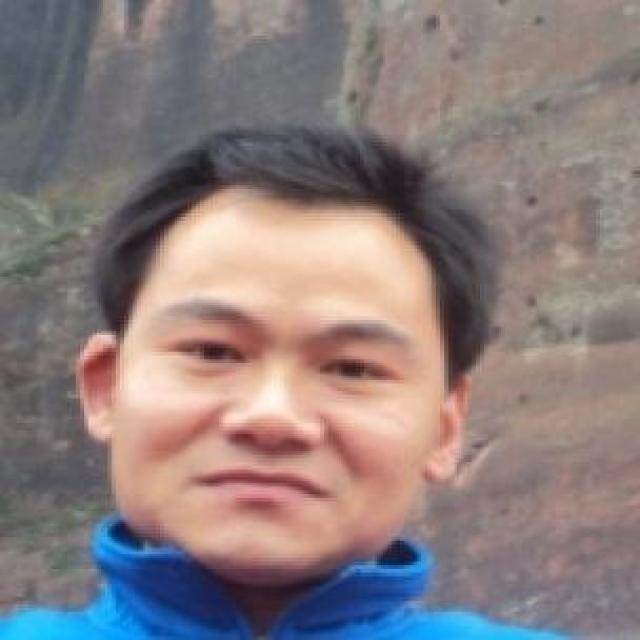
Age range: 21-44